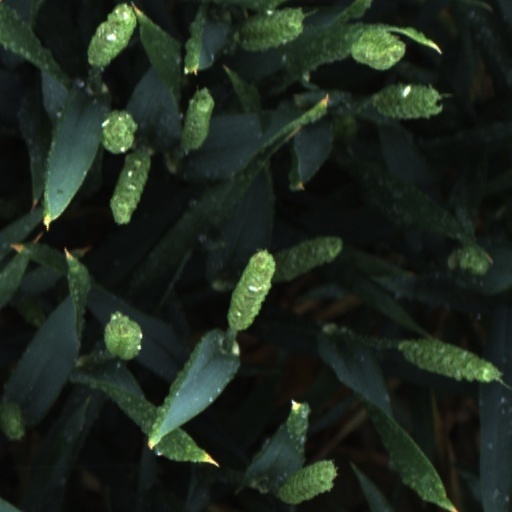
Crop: wheat